Trihecaton

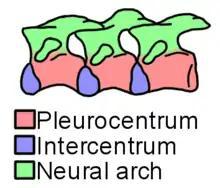
A diagram showing vertebrae from "Trihecaton". Note the large intercentra and different heights of adjacent neural spines.

The body was fairly long, with about 36 vertebrae in the presacral vertebral column (i.e. the portion between the head and the hip). The holotype's presacral vertebral column was 16 cm (6.3 inches) long. The presacral vertebrae have plate-like neural spines on top which alternate in appearance. Some neural spines are low and ridge-like while others are taller towards the rear of their respective vertebrae. This switch between "short" and "tall"-type neural spines seems to alternate through most (but not all) of the backbone. The "tall"-type neural spines towards the rear of the body split longitudinally, while those towards the front stay intact. The atlas vertebra was similar to that of other microsaurs, with a central spine-like knob (known as an odontoid process), a pair of adjacent wing-like facets for the braincase, and a deep pit for the notochord visible from behind. The rest of the vertebrae are gastrocentrous, meaning that they have large main portions known as pleurocentra, as well as somewhat smaller crescent-shaped bones known as intercentra, which wedge between the pleurocentra throughout the body. Most microsaurs have diminished or absent intercentra, but "Trihecaton" has somewhat large ones, albeit not as large as the pleurocentra. Ribs, when preserved, contact both the intercentra and pleurocentra. The ribs are tapered towards the rear of the body and have expanded tips towards the front, although the first few ribs were missing. The referred tail vertebrae are simple, with short neural spines and haemal arches fused to the intercentra.